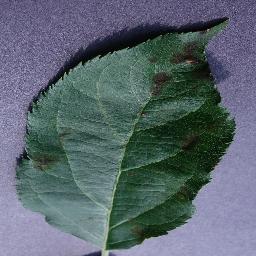
Label: Apple___Apple_scab